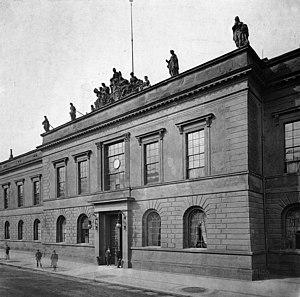
L'Académie des arts de Berlin est une institution culturelle consacrée aux arts, située sur la Pariser Platz dans le centre-ville de Berlin, près de la porte de Brandebourg. Elle a été fondée en 1696.
Jan Bouman fut d’abord charpentier de marine, puis architecte naval aux Pays-Bas, avant de devenir architecte urbaniste au service du roi de Prusse à Potsdam et à Berlin. C’est la partie prussienne de sa vie qui le fera passer à la postérité puisqu’il signe des bâtiments célèbres comme l’université Humboldt de Berlin, l’Église française de Potsdam ou le quartier hollandais de Potsdam devenu une vitrine touristique de la capitale brandebourgeoise. Bouman représente le baroque tardif marqué par sa sobriété et son austérité si caractéristique. Il réalisa souvent les projets de Knobelsdorff. Il existe à Potsdam la Maison Jan Bouman dans le quartier hollandais qui fait office de musée consacré à l'architecte hollandais. En 2006, on y a fêté les « 300 ans Jan Bouman » avec une exposition spéciale consacrée à l’homme et à ses travaux.
Ignatz Waghalter est un compositeur et chef d'orchestre germano-polonais.